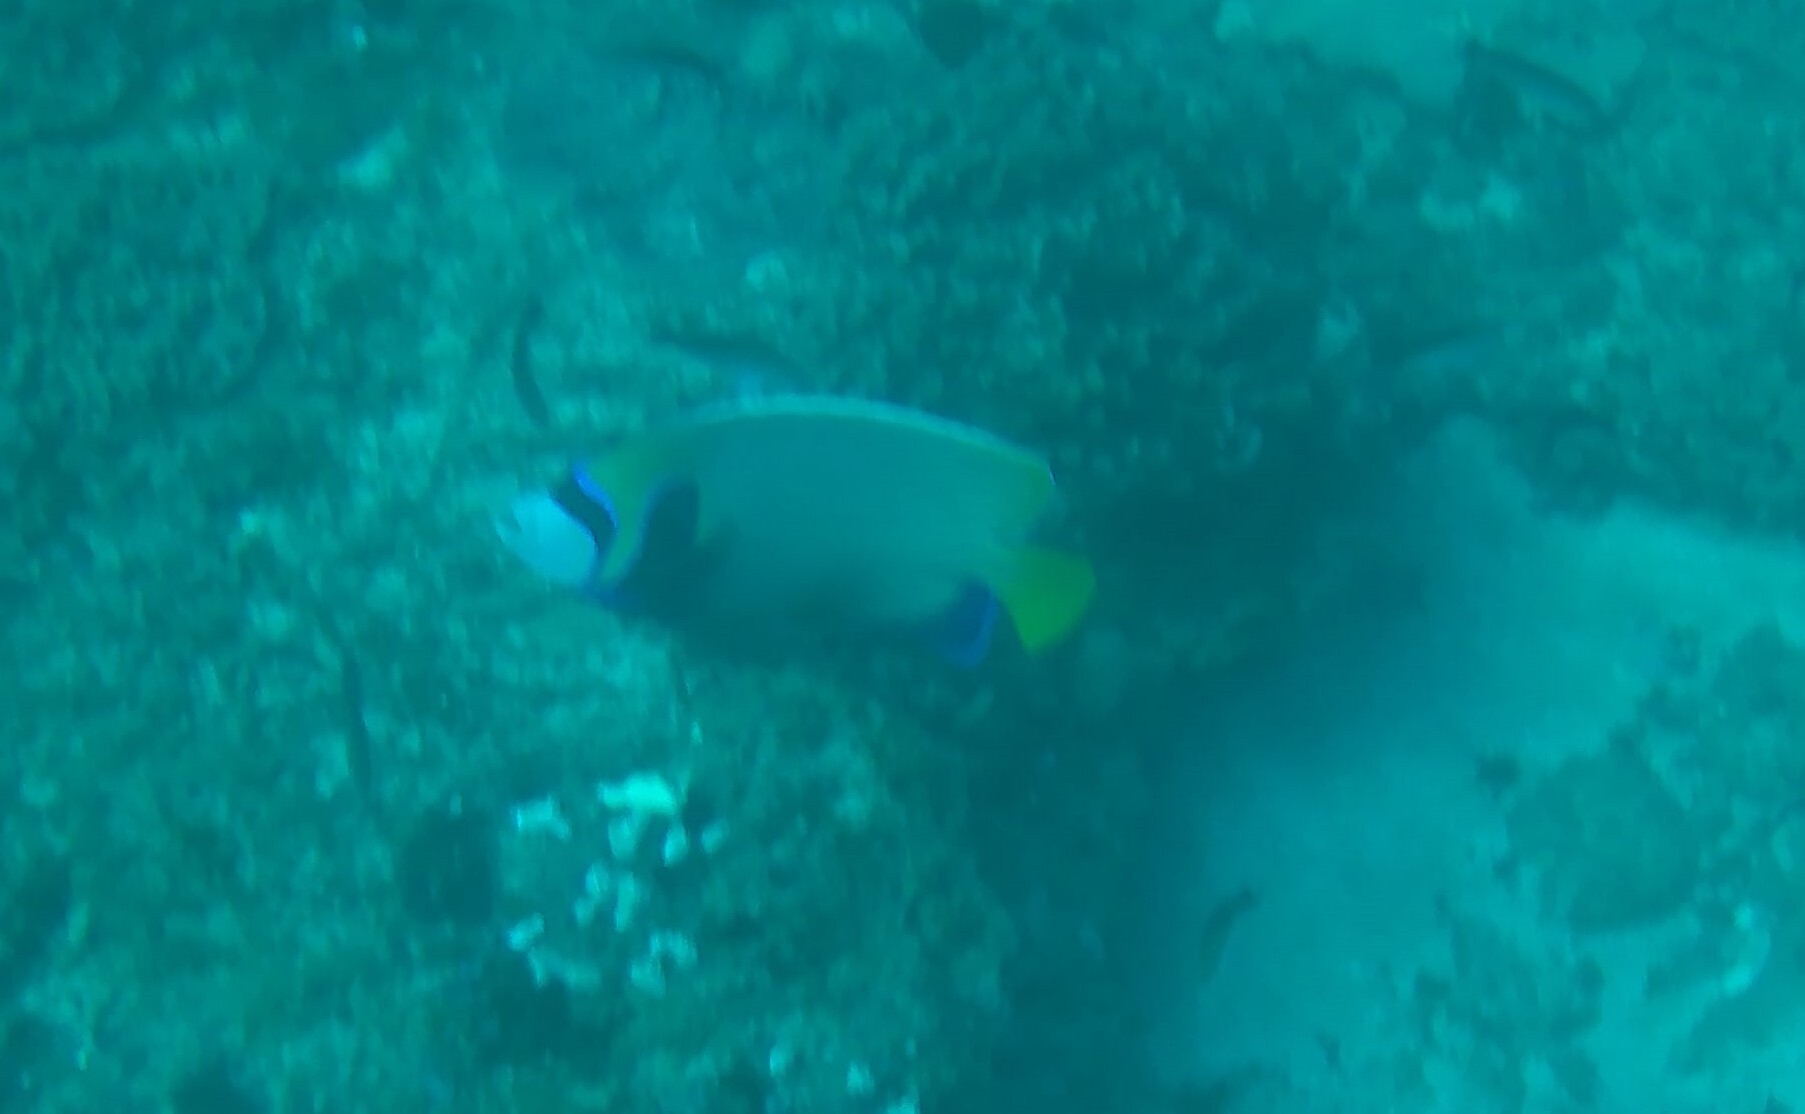
Pomacanthus imperator (Emperor Angelfish)